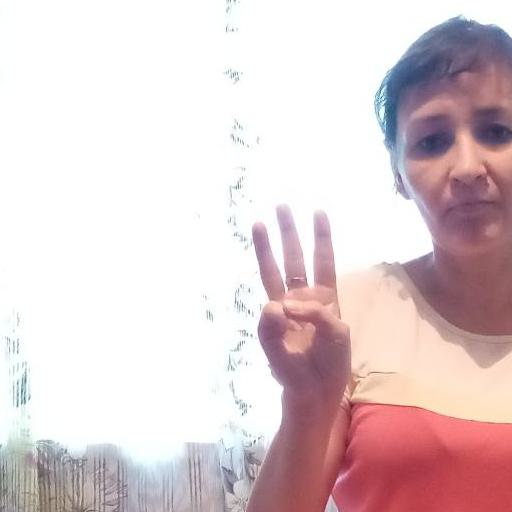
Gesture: three